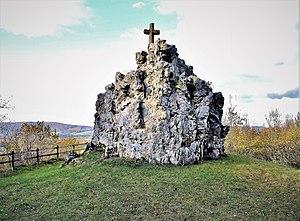
Calvaire de Rochandeux. saint-Juan. Doubs